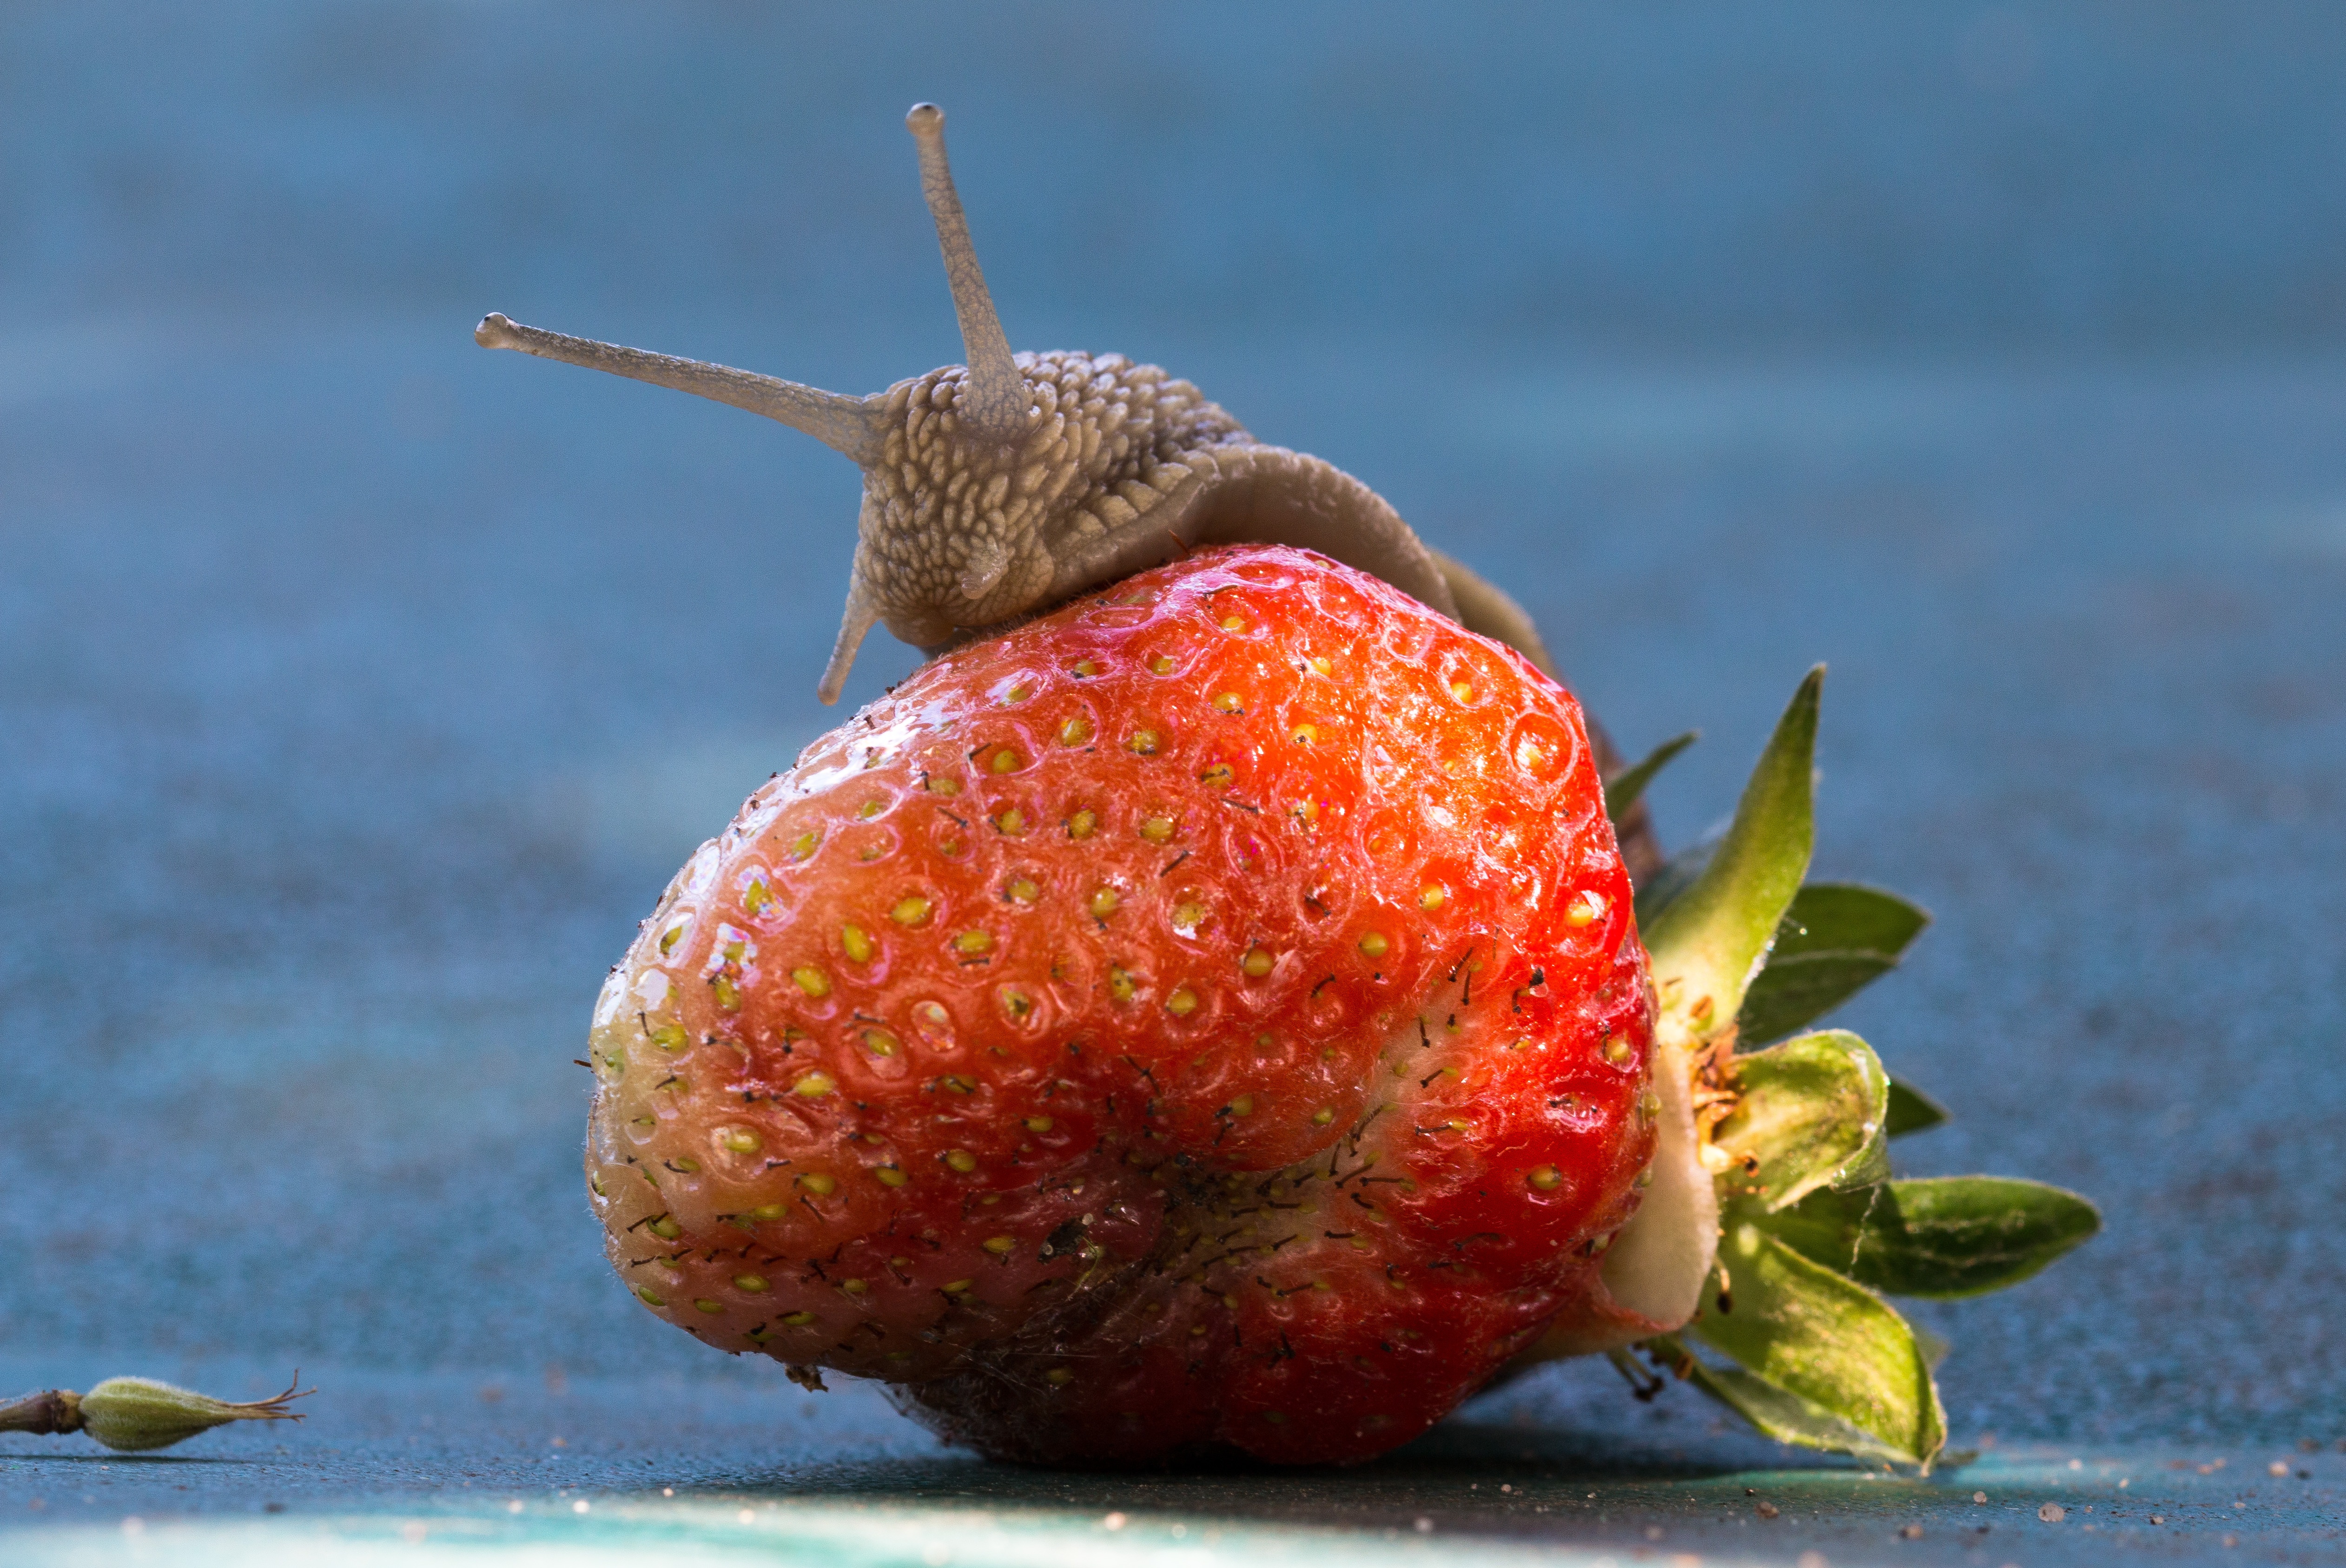
nature, plant, fruit, flower, food, produce, macro, reptile, garden, close, eat, flora, shell, strawberry, close up, mollusk, crawl, snail, slimy, strawberries, macro photography, slowly, snail shell, probe, mucus